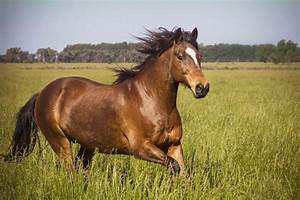
Label: cavallo